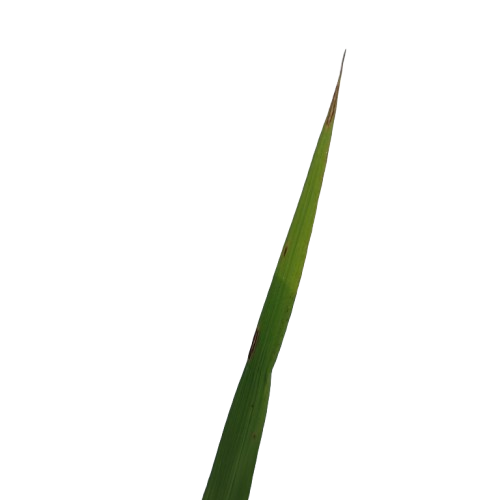
Label: Healthy